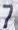
Number: 7